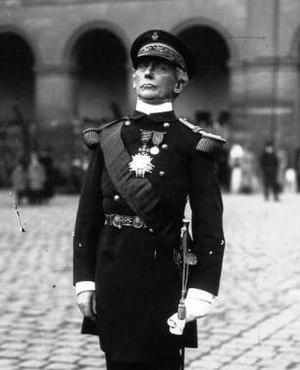
L’association nationale des croix de guerre et de la valeur militaire est une association française, fondée en 1919 à la fin de la Première Guerre mondiale pour rassembler dans un même esprit « croix de guerre et valeur militaire » les personnes physiques et les personnes morales ayant fait l'objet d'une citation comportant l'attribution d'une croix de guerre, de la croix de la Valeur militaire, de la médaille de la Gendarmerie nationale ou de la médaille d'or de la Défense nationale pour citation sans croix.
Paul Émile Amable Guépratte, né le 30 août 1856 à Granville et mort le 21 novembre 1939 à Brest, est un officier de marine français. Il termine sa carrière avec le grade de vice-amiral.